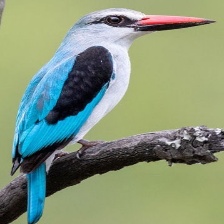
Species: WOODLAND KINGFISHER
Scientific name: HALCYON SENEGALENSIS